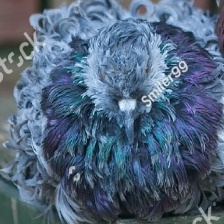
Species: FRILL BACK PIGEON
Scientific name: COLUMBA LIVIA DOMESTICA